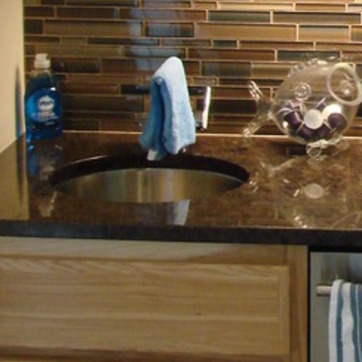
Material: metal